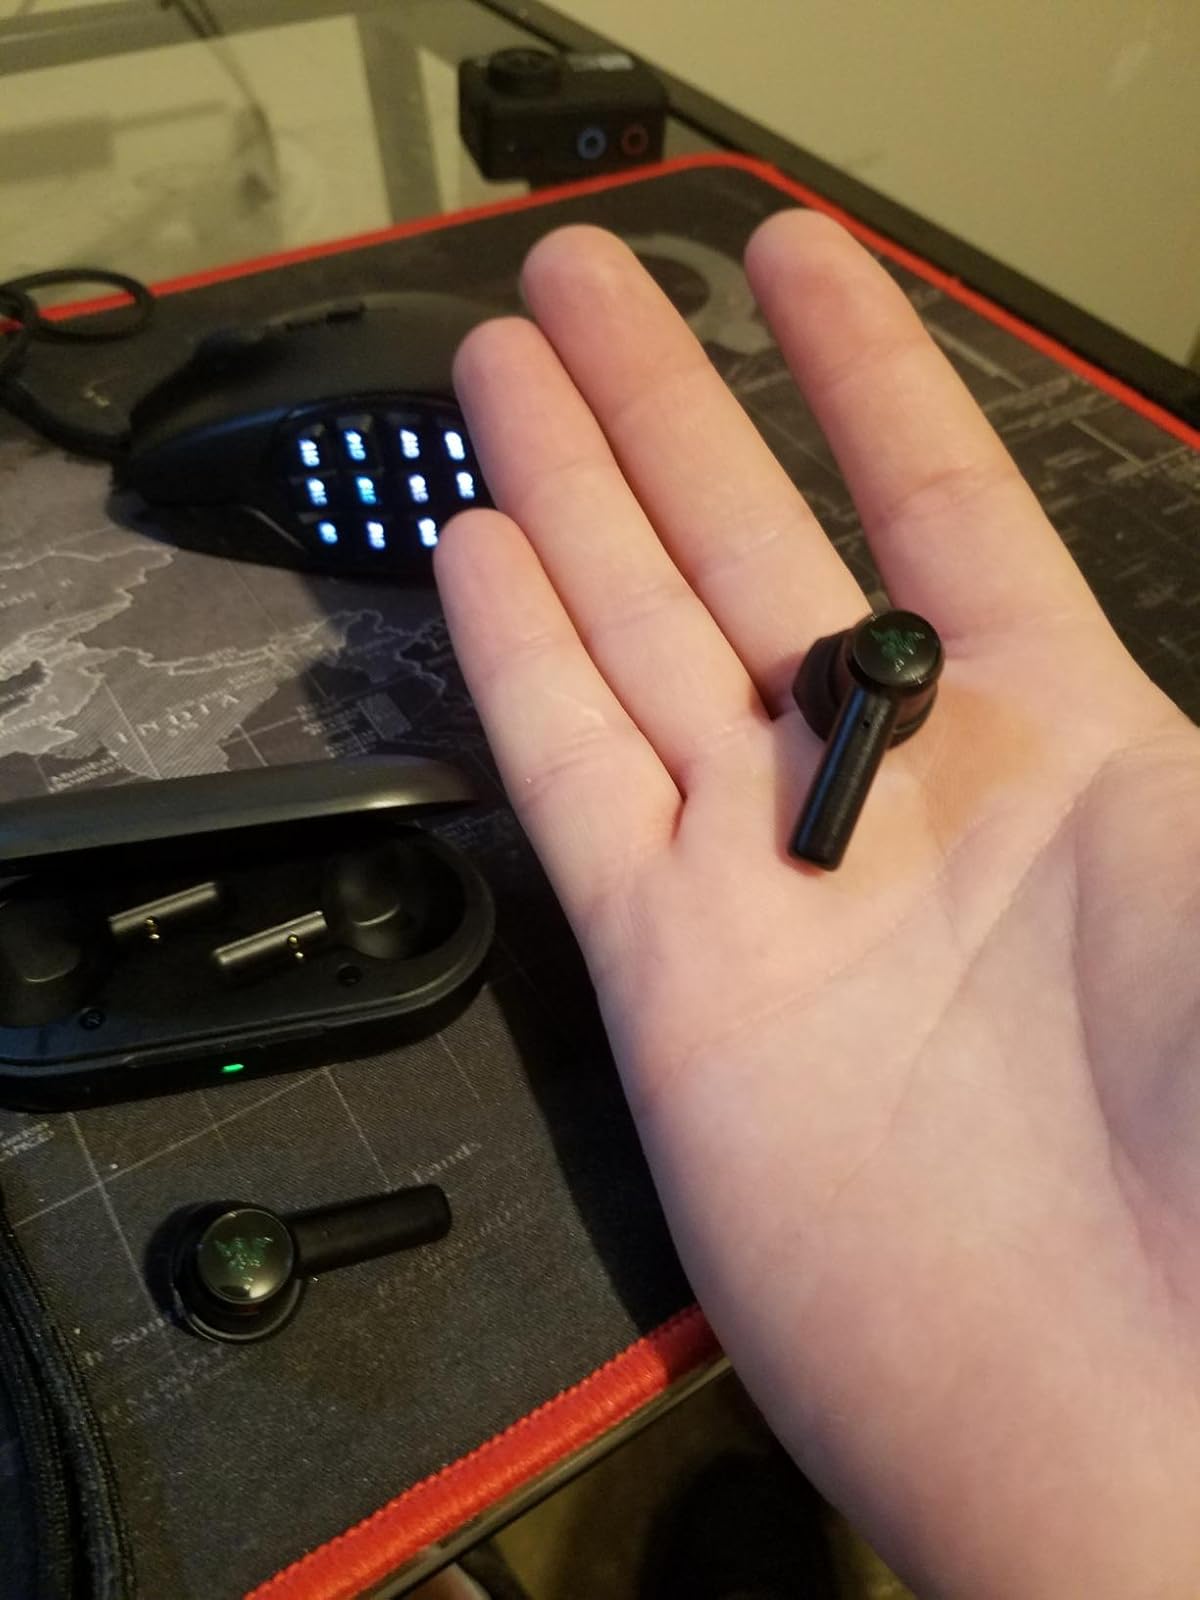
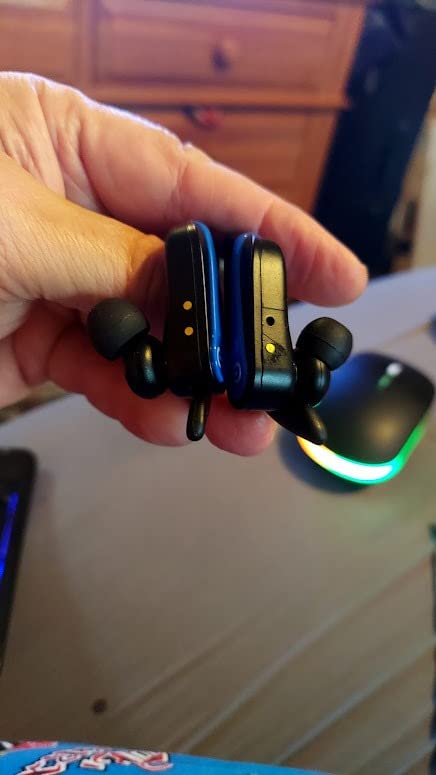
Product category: earbuds
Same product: no